World Gymnaestrada

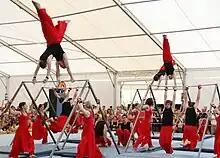
Impression of one of the outdoor stages at the 2007 Gymnaestrada event in Vorarlberg (Austria)

The 13th World Gymnaestrada was held in Dornbirn in Austria from 8 to 14 July. Over 22,000 gymnasts from 53 nations participated in the event. The opening- and closing ceremonies in the Birkenwiese Stadium had an audience of 30,000 each. The participants were looked after by about 8,000 volunteers.